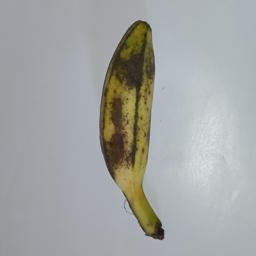
Banana variety: Champa Kola